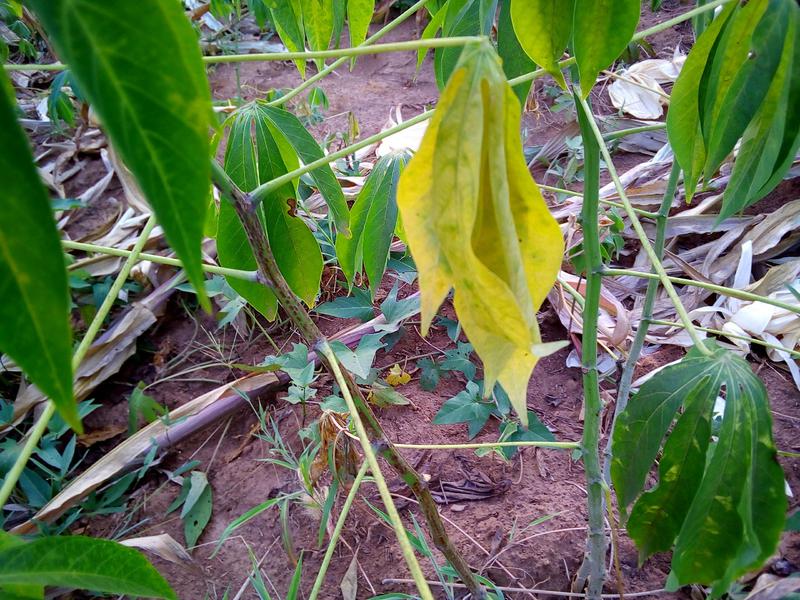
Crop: cassava
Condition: brown_streak_disease